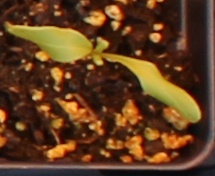
Label: Sugar beet